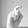
ASL letter: X